Waterloo Bridge (1931 film)

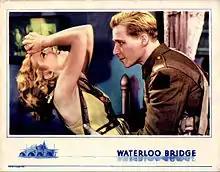
Lobby card

Describing herself simply as an unemployed chorus girl, Myra gains Roy's sympathy. He offers to pay her overdue rent, but she rejects his offer. After the all clear is sounded, Roy departs, and Myra returns to the streets. The following morning, Roy returns to visit her, and landlady Mrs. Hobley lets him into her apartment. There he meets Myra's friend and neighbor Kitty, who tells him Myra needs someone to love and protect her. Myra later berates Kitty for interfering and rejects her advice to marry Roy to ensure a better future for herself.